José Joaquín Puello

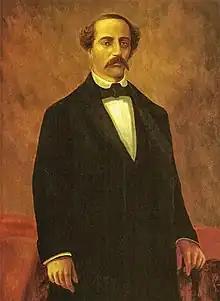
As Puello grew disillusioned of the Haitian occupation, his activism drew the attention of the revolutionary leader, Juan Pablo Duarte, whose ideals of racial equality and fraternity resignated well with that of Puello.

He was born in the capital city of Santo Domingo, during the French regime in eastern Hispaniola. He was the eldest of six children to Martin Joaquín Puello de Castro (1782–1864) and Maria Merced de Castro, both free blacks from Santo Domingo. The family origins of José Joaquín Puello and his brothers Gabino and Eusebio, who also reached the rank of general, have not been completely clarified, despite the efforts of Víctor Garrido Puello, a descendant of Eusebio. From the information obtained by historian Roberto Cassá, it is deduced that they came from the modest means typical of the late colonial period. The social structure of Santo Domingo provided these sectors with a space for development, although subject to respect for the superiority of the group of landowners and officials. It is not clear whether the Puello ancestors achieved a marked social rise, but it is possible that this was the case, since the prominence of the three brothers is significant, despite their identification with the town. There is not much information about the social status of Martín Puello's father, but the fact that he lived inside the walled city is an indicator that he was in the middle class. It is known that Gabino, after leaving the army, worked as a musician.